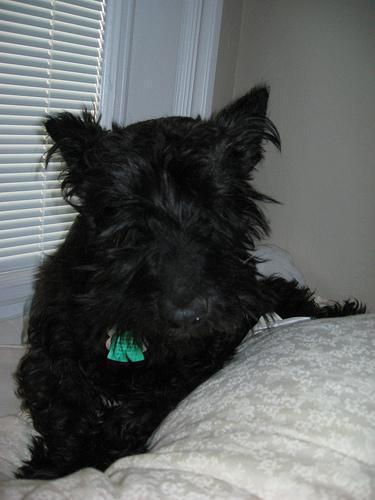
Scotch_terrier